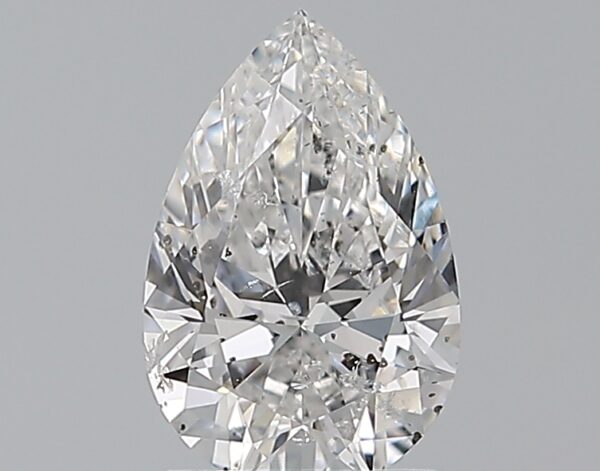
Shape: pear
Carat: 1.2
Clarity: SI2
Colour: E
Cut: EX
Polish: EX
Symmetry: EX
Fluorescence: N
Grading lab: GIA
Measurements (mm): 9.22 x 6.05 x 3.68